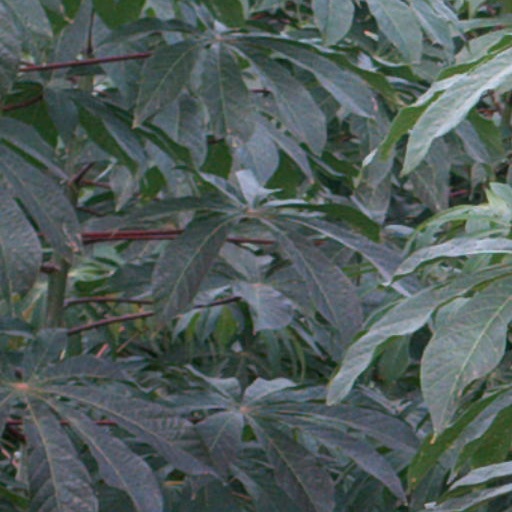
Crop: cassava